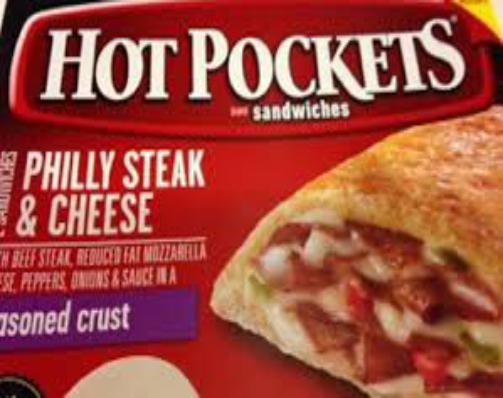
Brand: Hot Pockets
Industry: Food